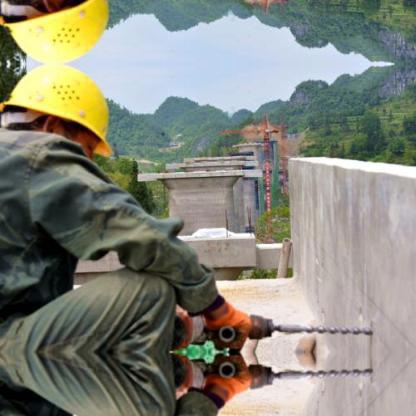
Objects in the image:
label: helmet
label: helmet